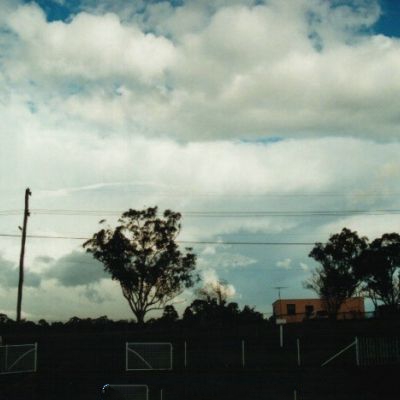
Cloud type: Stratocumulus (Sc)